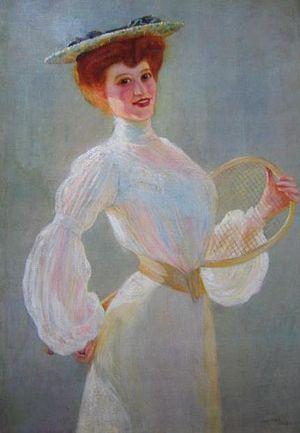
Juan Sala, ou Jean Sala, ou Joan Sala Gabriel, né à Barcelone le 4 février 1869 et mort à Paris le 6 juin 1918, est un peintre espagnol.